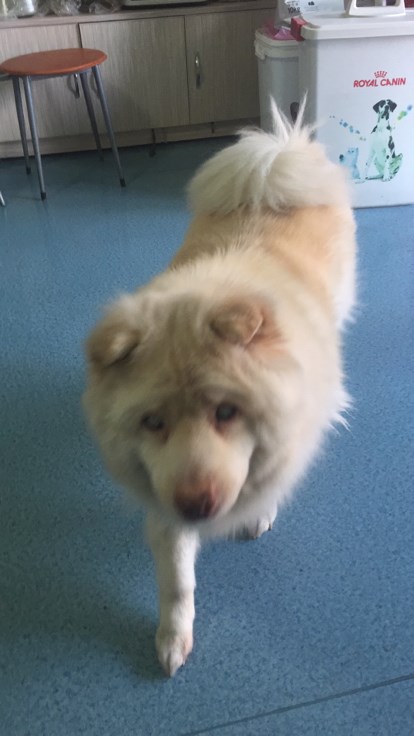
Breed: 3336-n000121-chinese_rural_dog